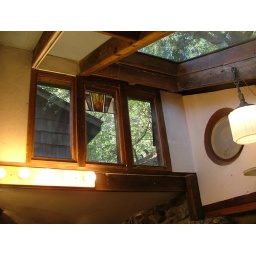
windows above bathroom